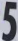
Number: 5